Describe the emotion expressed in this image:  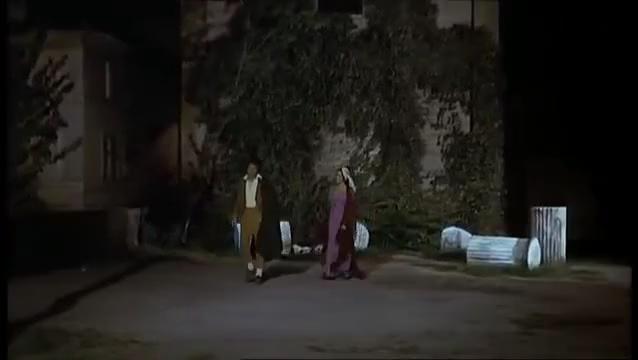
This person displays Suffering, valence and arousal with low intensity.